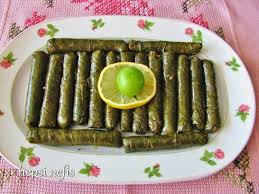
Yemek: yaprak_sarma